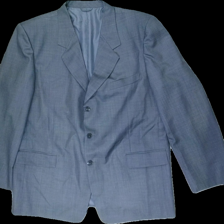
View: front
Type: Blazer
Category: Men
Brand: Missing
Colors: Grey
Material: 100% polyester
Cut: Regular
Season: All
Stains: Minor
Damage location: top center
Damage 2: fläck
Damage 2 location: middle right
Damage 3 location: top center
Price range: 50-100
Recommended usage: Reuse
Description: grå kavaj med liten fläck på högra armen